Krishnam Raju

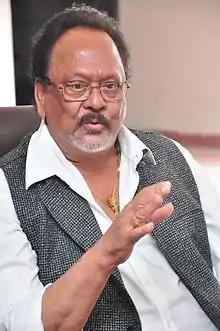
Raju in 2016

Uppalapati Venkata Krishnam Raju (20 January 1940 – 11 September 2022) was an Indian actor and politician. He was known for his works in Telugu cinema and was widely known as ""Rebel Star"" for his rebellious acting style. He was also the winner of the inaugural Nandi Award for Best Actor. Krishnam Raju starred in more than 183 feature films in his career. He made his film debut with the 1966 film "Chilaka Gorinka" produced and directed by K. Pratyagatma. Krishnam Raju had won five Filmfare Awards South and four state Nandi Awards. Krishnam Raju was also an active politician.